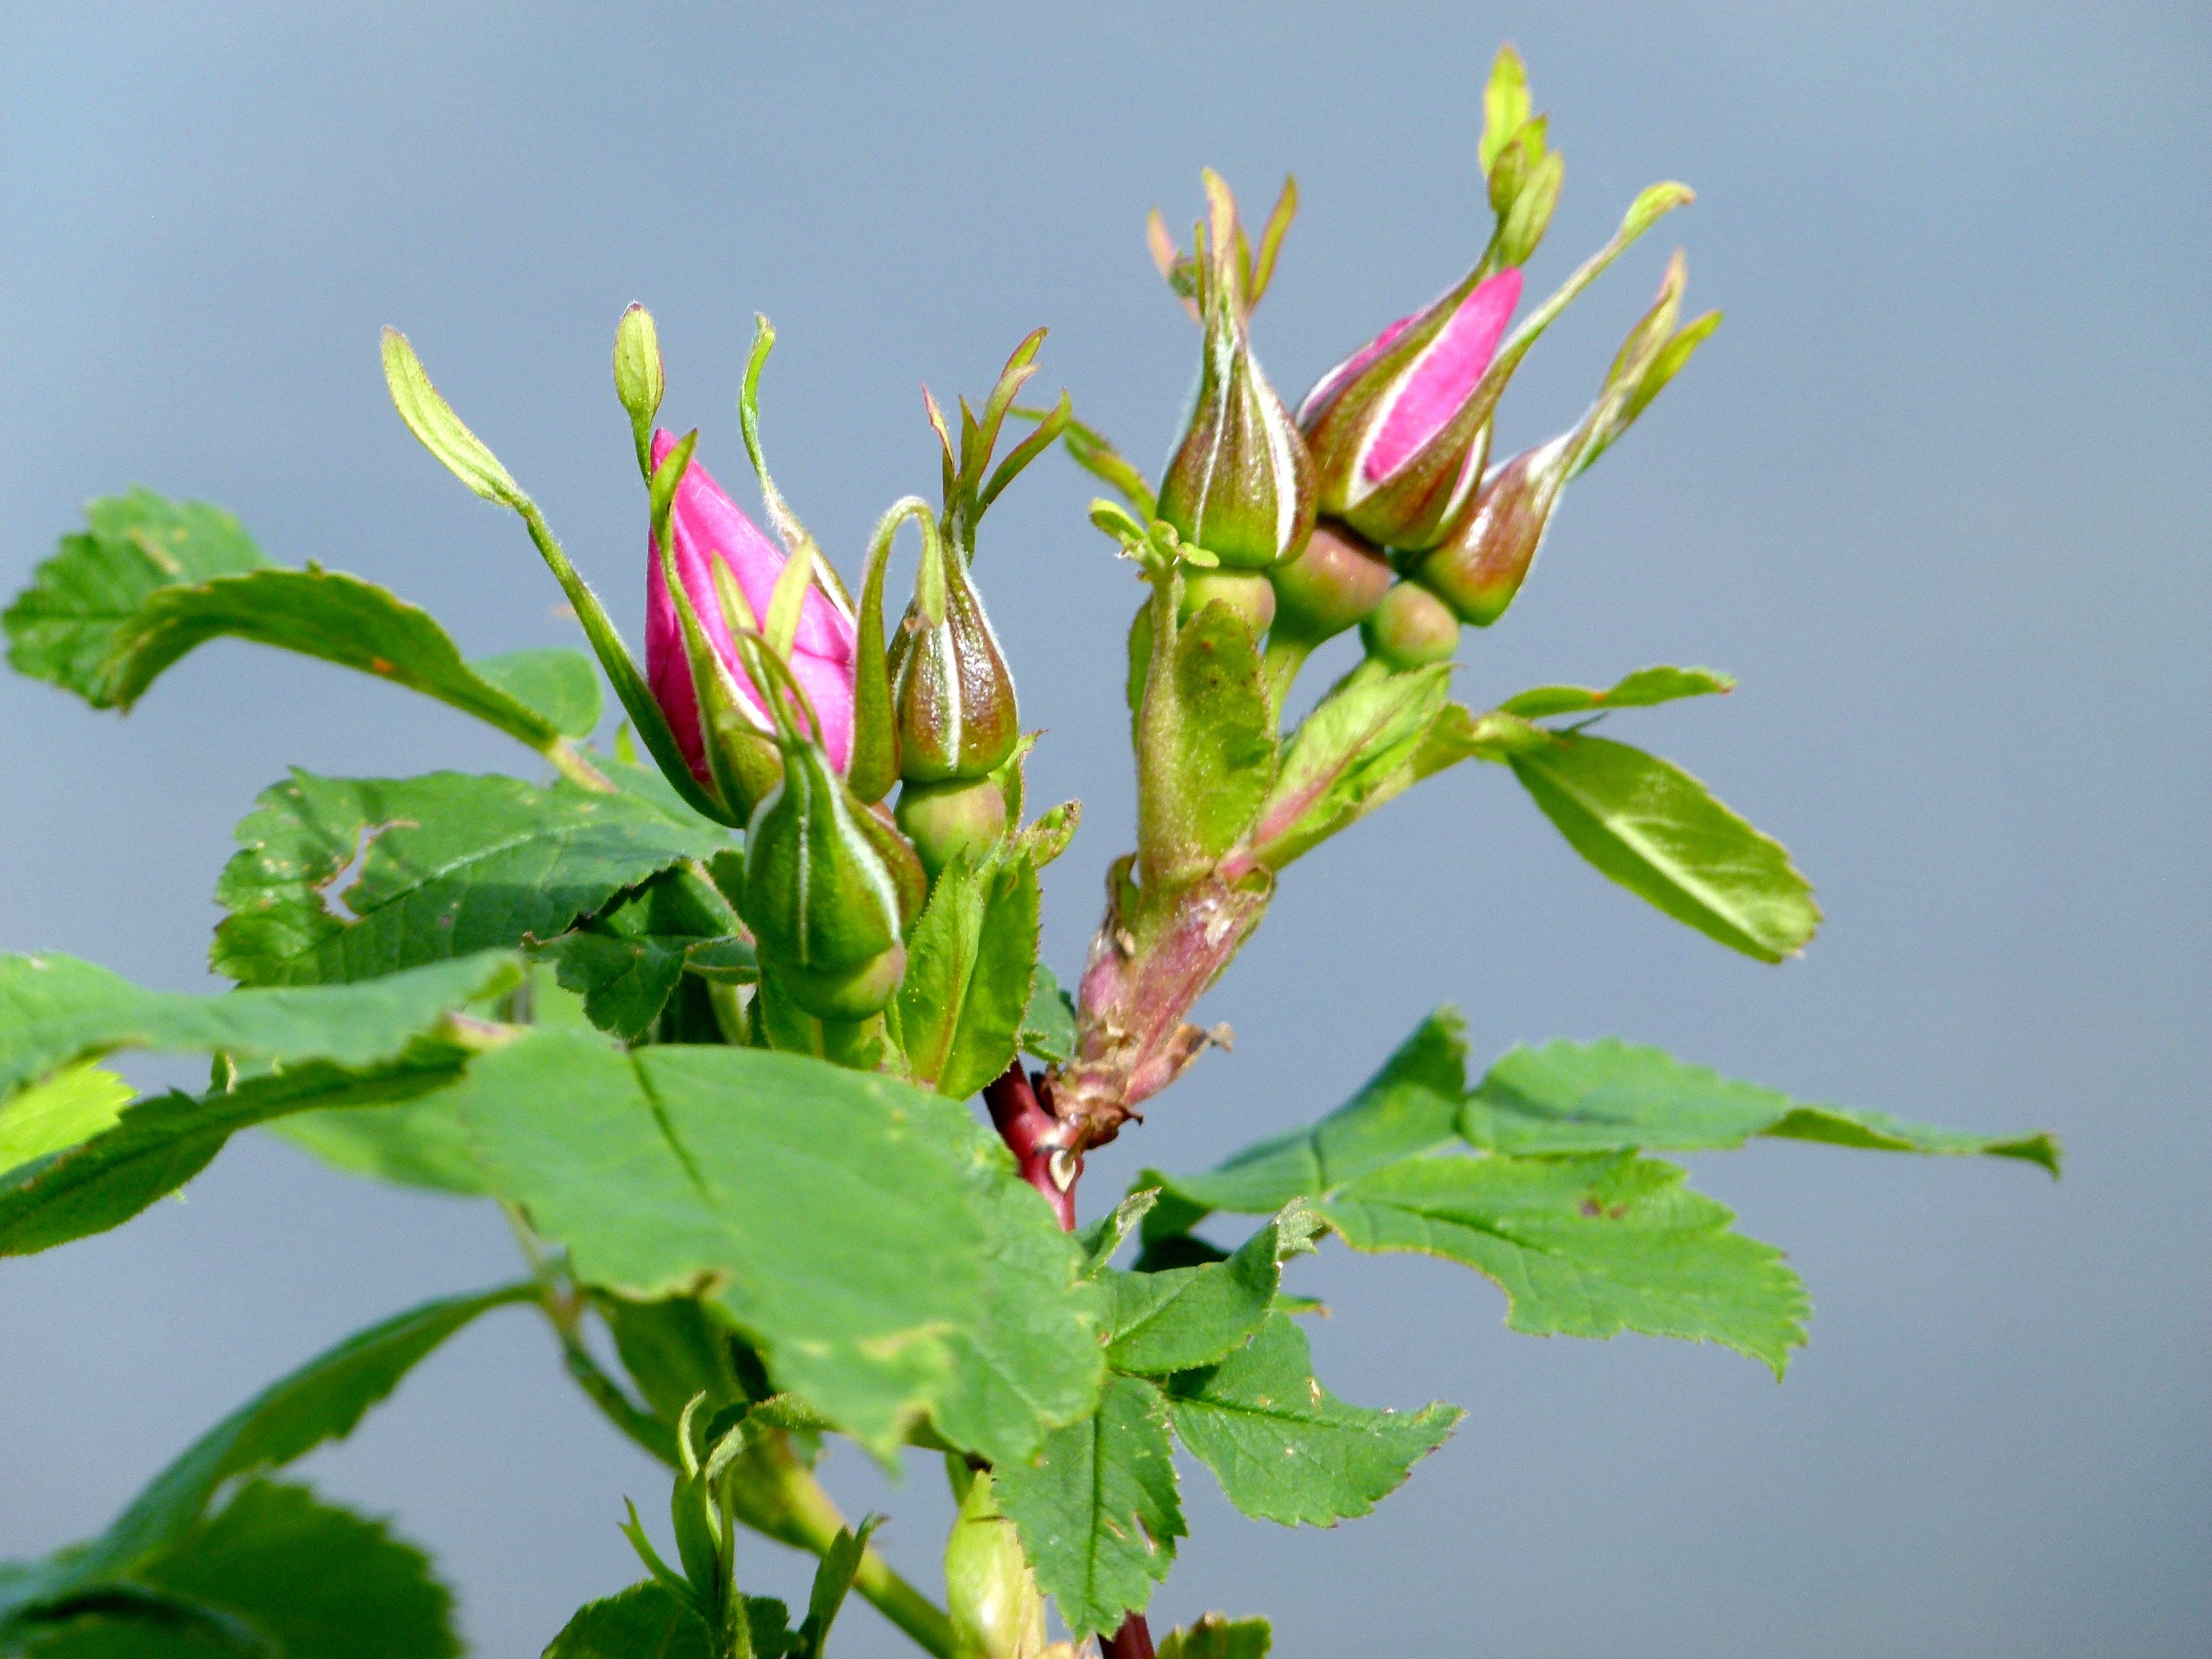
tree, nature, blossom, plant, leaf, flower, wild, food, produce, botany, flora, wildflower, close up, shrub, buds, bud, wild rose, flowering plant, plant stem, woody plant, land plant